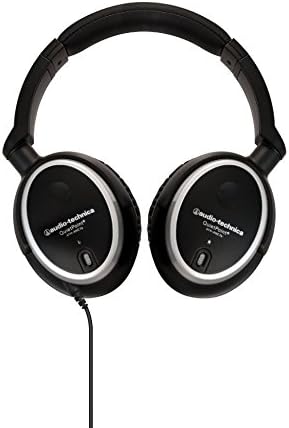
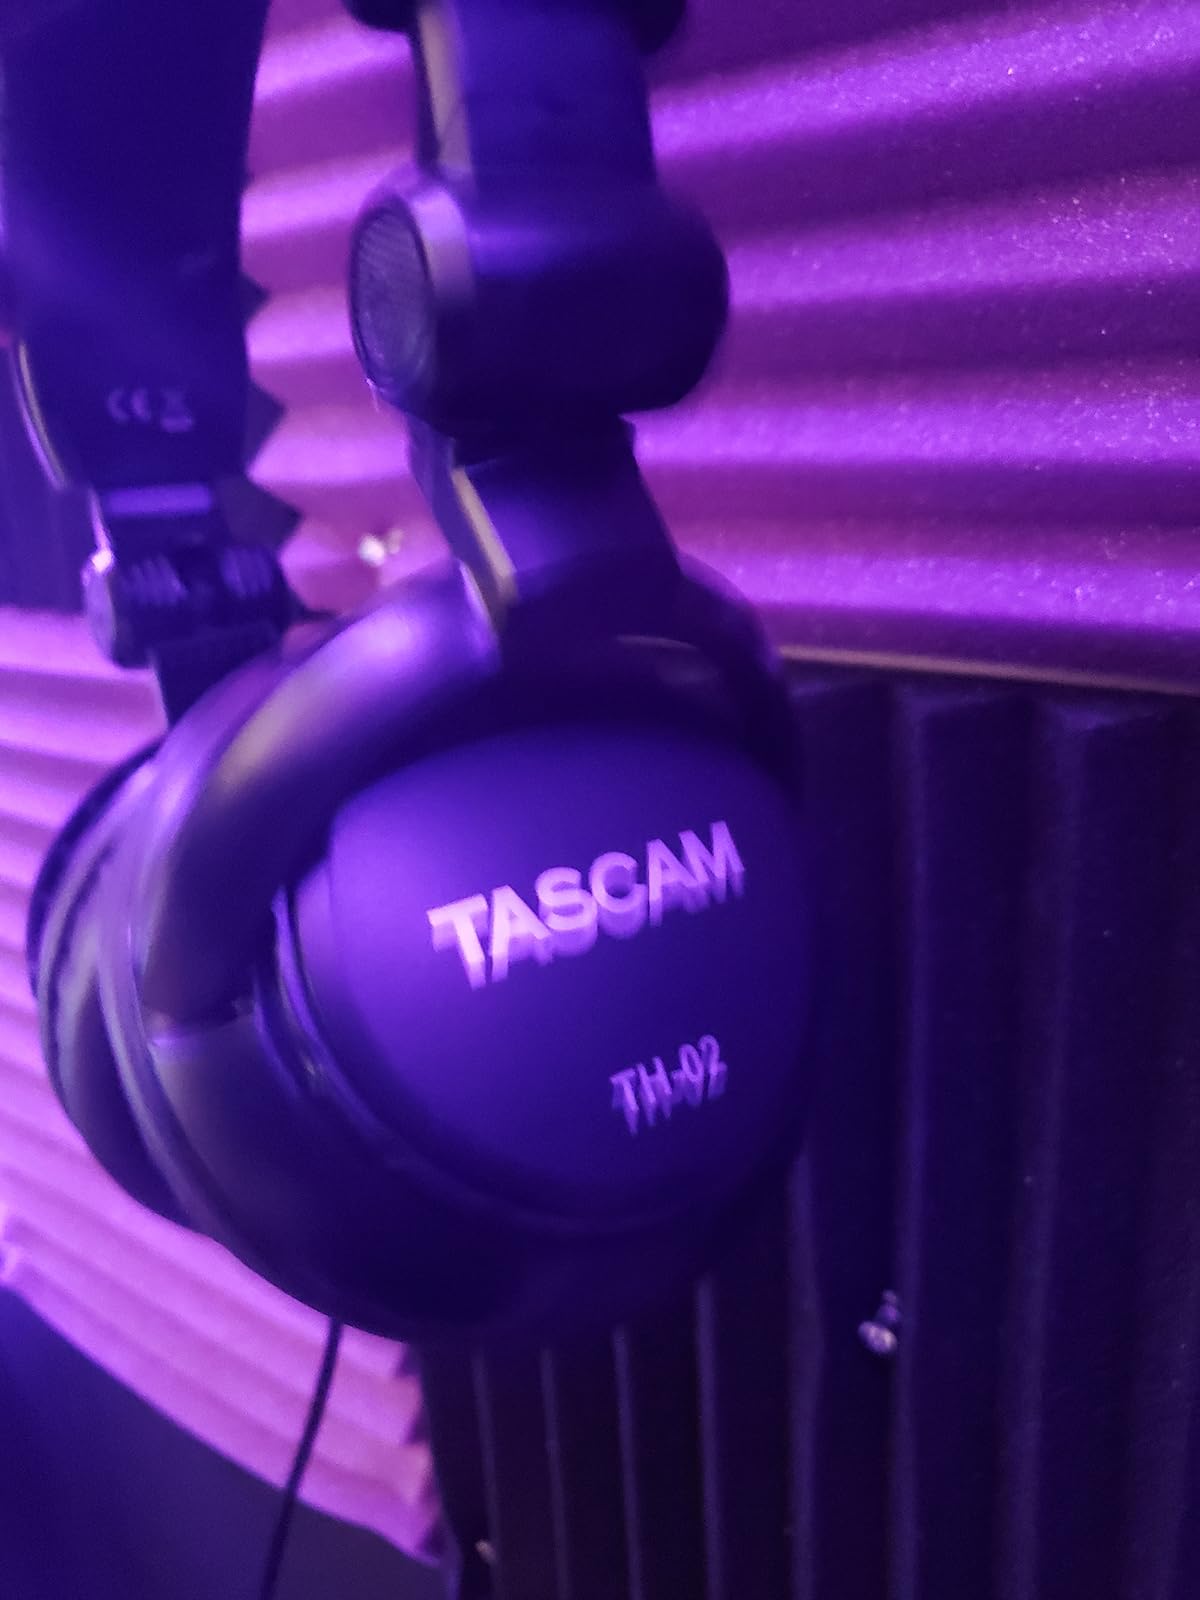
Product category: headphones
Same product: no